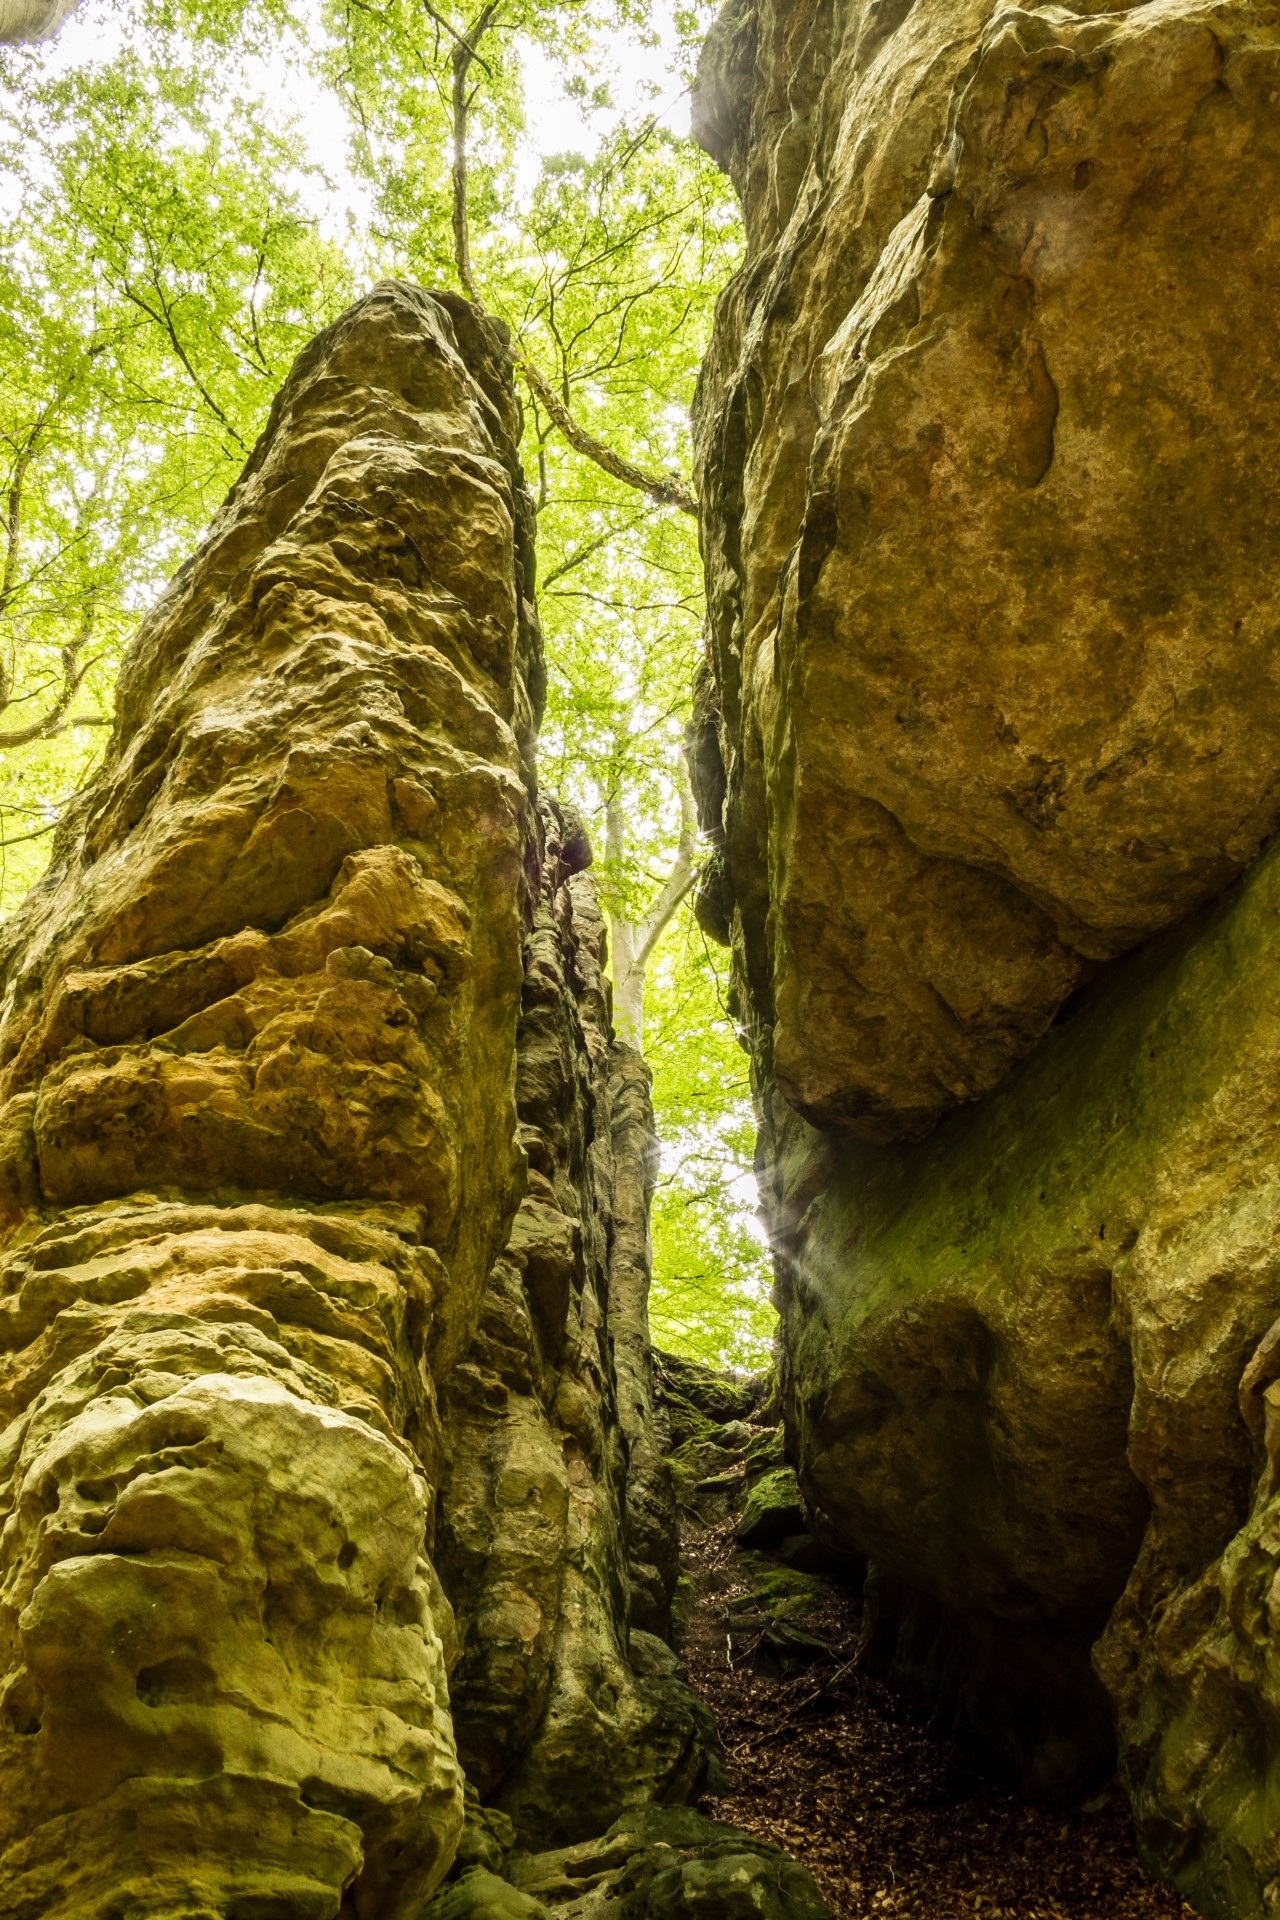
tree, nature, forest, rock, wilderness, sunlight, stone, formation, cliff, arch, green, column, jungle, steep, yellow, terrain, close, material, rock wall, trees, leaves, geology, passage, boulder, woodland, water feature, eng, output, leaf roof, hiding place, way out